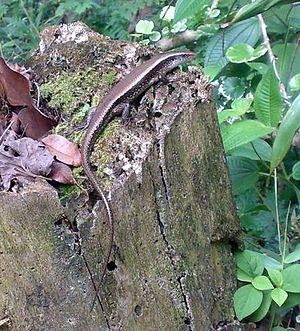
Eutropis multifasciata est une espèce de sauriens de la famille des Scincidae.